Finger Lakes

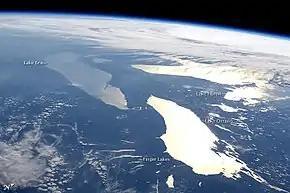
The Finger Lakes are in the center bottom of this west facing image; Lake Erie (upper left), Lake Huron (upper right), and Lake Ontario (lower right) are three of the Great Lakes

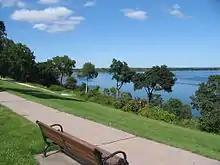
Seneca Lake, from South Main Street in Geneva, New York.

These glacial finger lakes originated as a series of northward-flowing streams. Around two million years ago, the area was glaciated by first of many continental glaciers of the Laurentide Ice Sheet moved southward from the Hudson Bay area. During the glacial maximums, subglacial meltwater and glacial ice widened, deepened, and accentuated the existing river valleys to form subglacial tunnel valleys. Glacial debris, possibly terminal moraine left behind by the receding ice, acted as dams, allowing lakes to form. Despite the deep erosion of the valleys, the surrounding uplands show little evidence of glaciation, suggesting the ice was thin, or at least unable to cause much erosion at higher elevations. The deep cutting by glacial erosion left some tributaries hanging high above the lakes—both Seneca and Cayuga have tributaries hanging as much as above the valley floors. Based upon sediments cores, seismic stratigraphy, and radiocarbon dates, the finger lakes became ice-free about 14,400 BP calendar. At this time scouring by ice and meltwater ceased and these lakes filled initially with proglacial lake rhythmites. The deposition of proglacial lake rhythmites occurred between 14,400 and 13,900 BP calendar. After the magins of the Laurentide Ice Sheet retreated into the Ontario lowlands after 13,900 BP calendar, the accumulation, at first, of massive gray clays followed by dark gray to black, laminated, organic-rich muds, accumulated without interruption until present within the Finger Lakes.